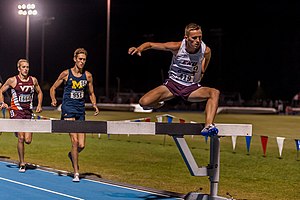
Jakob Dybdal Abrahamsen / Karriere
Jakob Dybdal Abrahamsen ved Regionals i Florida hvor han løber sin personlige rekord og kvalificerer sig til NCAA. (2016)
Jakob Dybdal Abrahamsen ved Regionals 2016 hvor han løber sin personlige rekord og kvalificere sig til NCAA
Jakob Dybdal Abrahamsen er en dansk atlet som har løbet for Aarhus 1900 i hele sin karriere. Dybdal konkurrerer i flere forskellige discipliner, men hans primære disciplin er 3000 meter forhindringsløb.